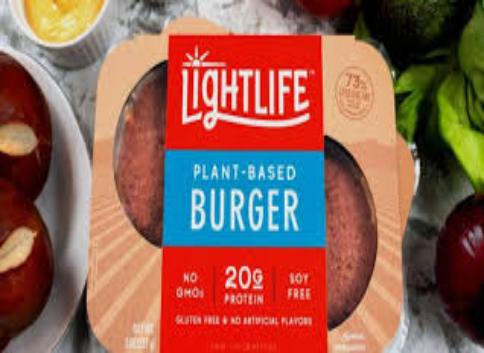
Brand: lightlife
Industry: Food